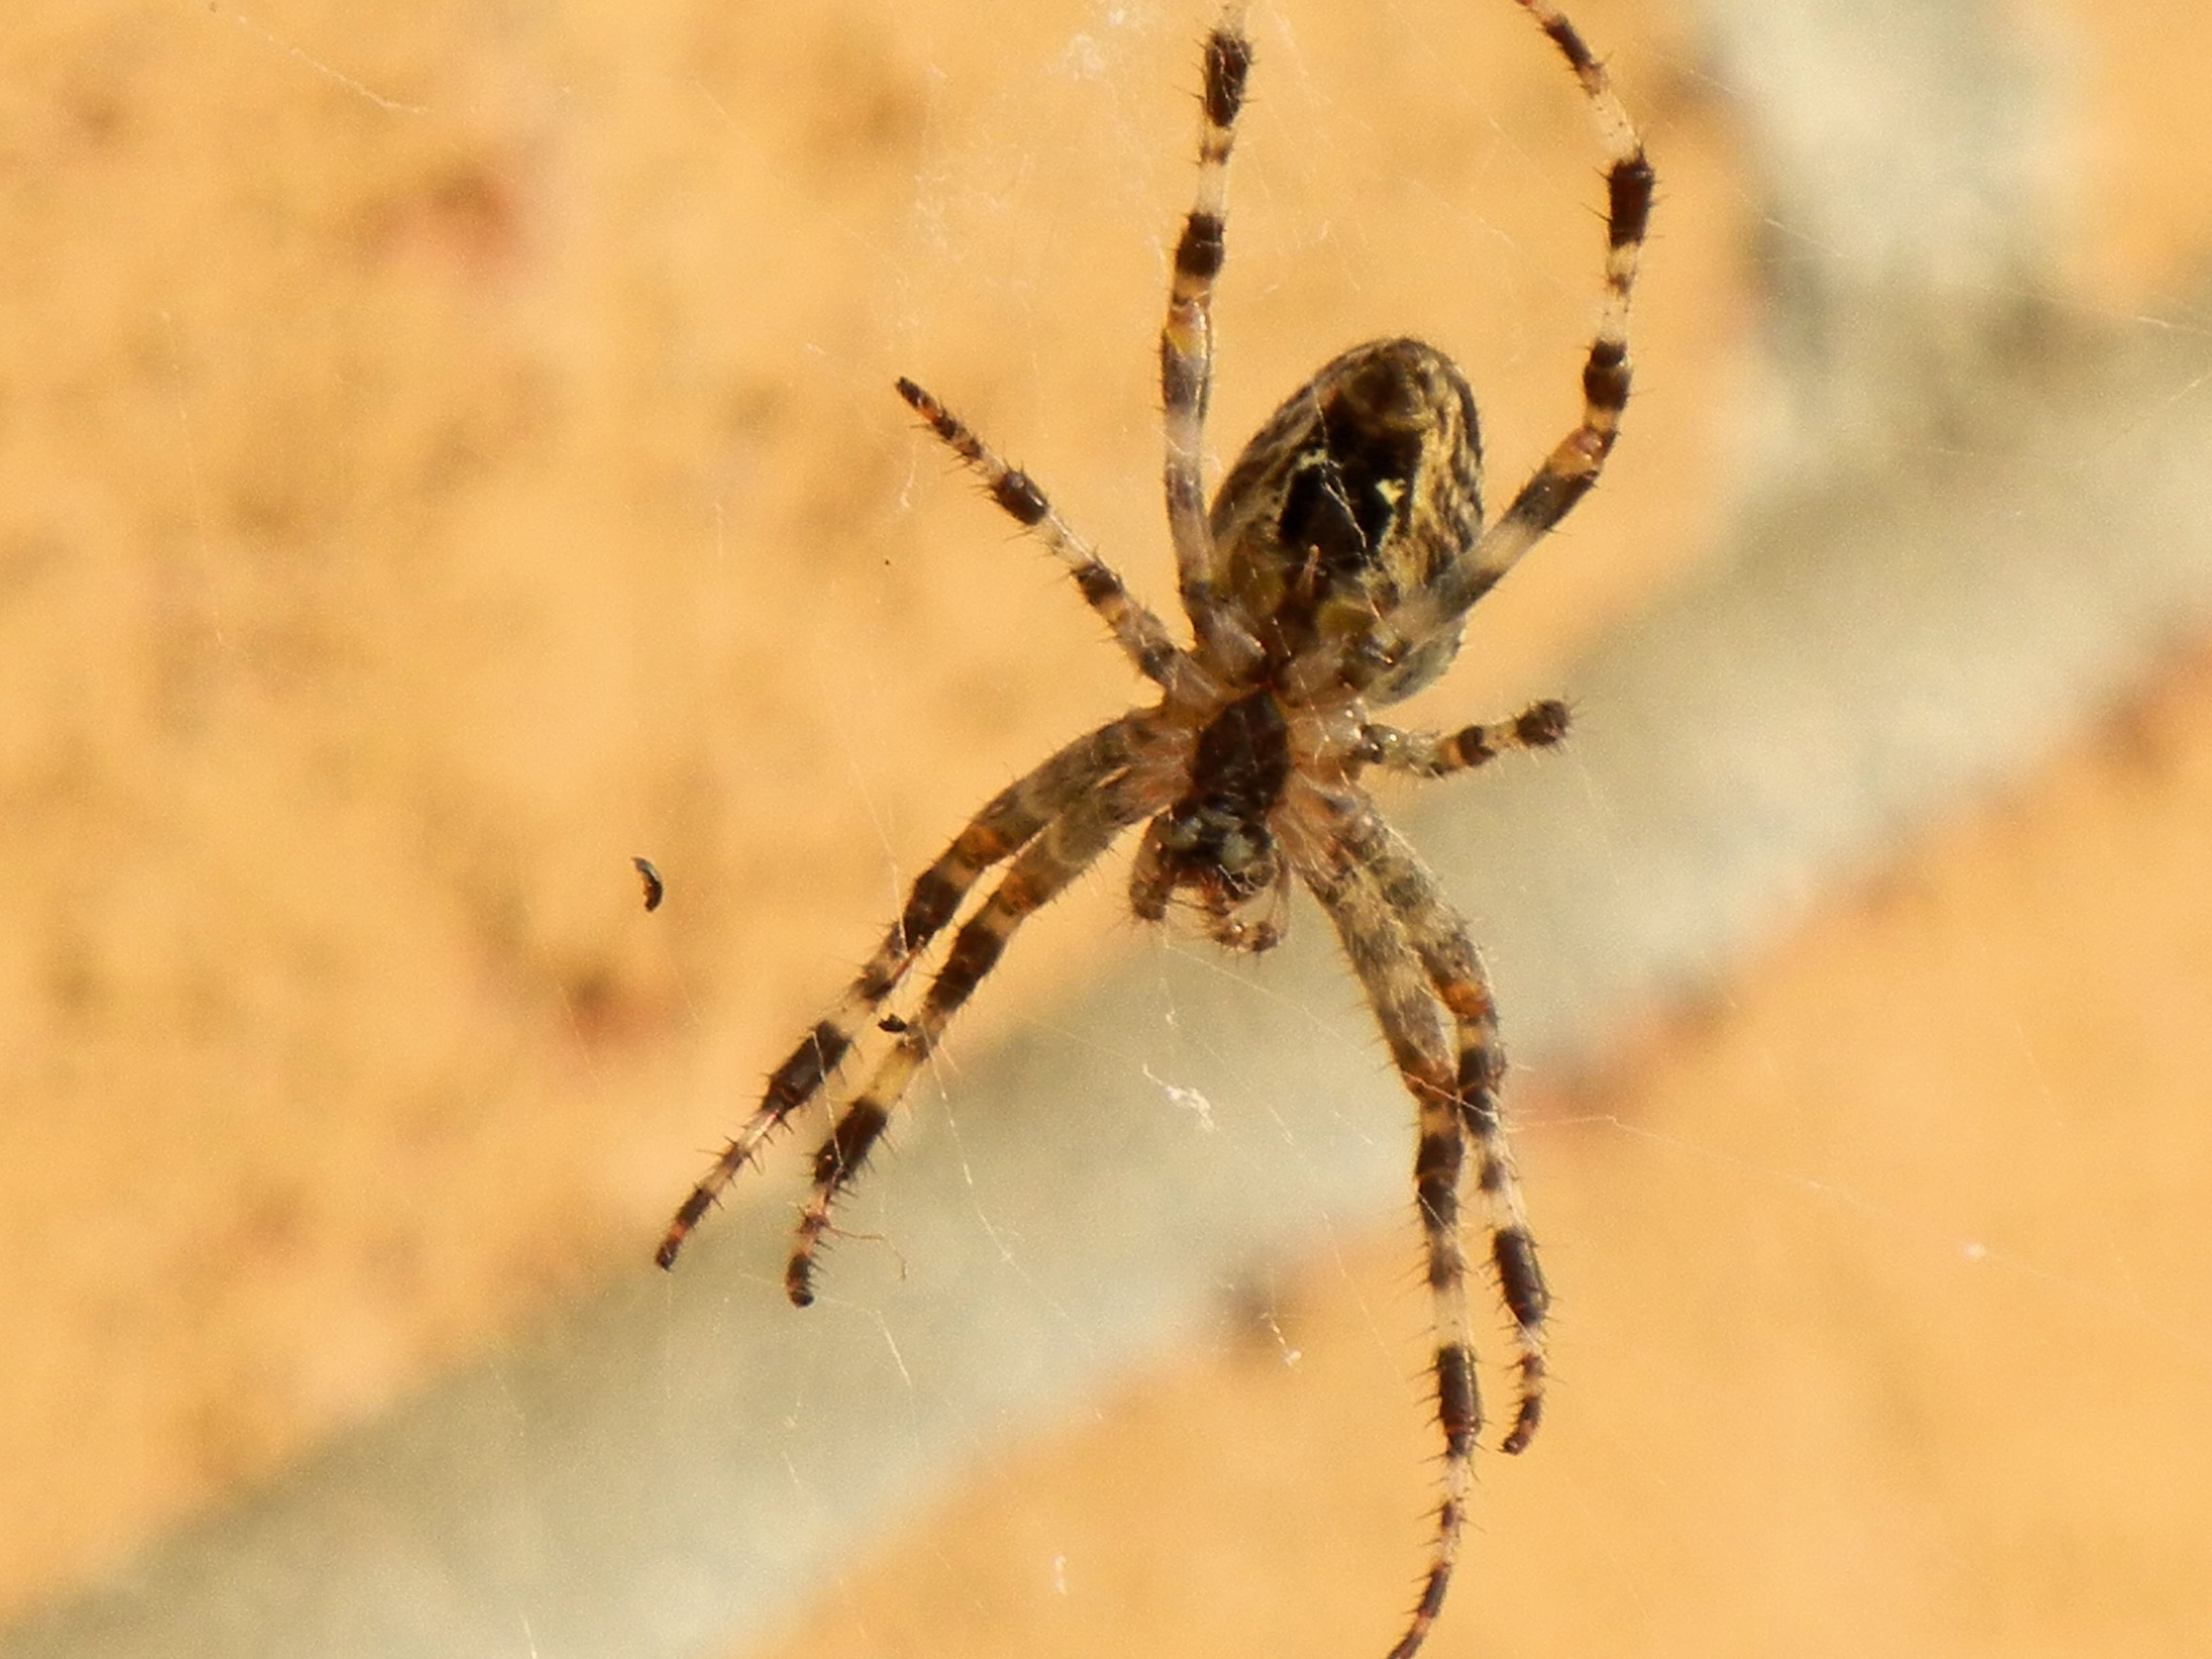
nature, web, insect, brown, spinning, fauna, invertebrate, close up, spider, arachnid, argiope, macro photography, arthropod, european garden spider, wolf spider, araneus, orb weaver spider